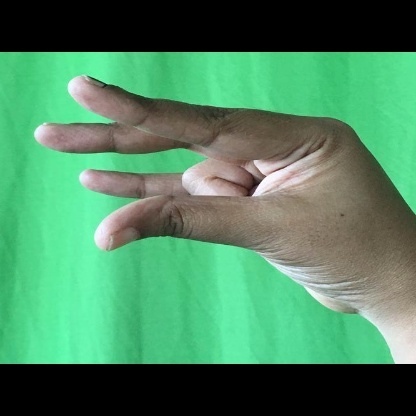
Mudra: Kangulam